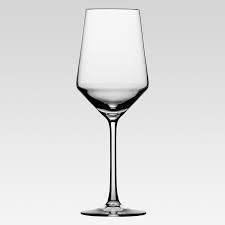
Label: glass